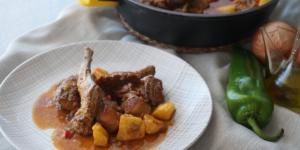
caldereta de conejo